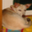
Label: dog